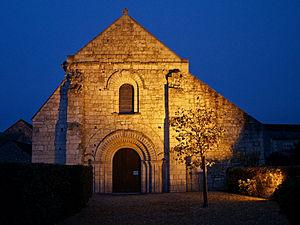
Tavant, Indre-et-Loire, France
Tavant est une commune française du département d'Indre-et-Loire, en région Centre-Val de Loire.